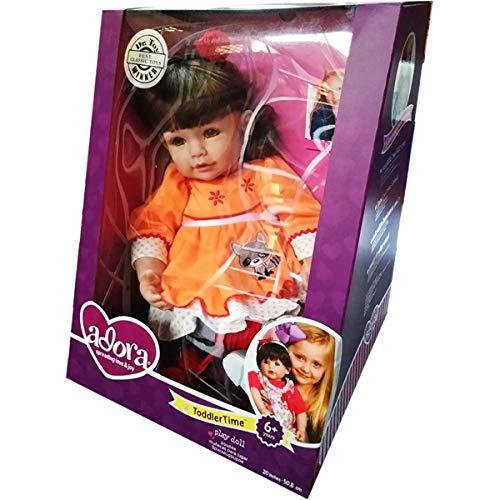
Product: Adora ToddlerTime Girl Doll, Macaraccoon, Weighted Vinyl Baby Doll Toy with Soft Body, 20-inch (Ages 6+)
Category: Toys & Games | Dolls & Accessories | Dolls
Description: Macaraccoon toddler baby doll is 20" from head to toe, and made of baby powder scented high quality vinyl with a moveable head, arms, and legs.
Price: $86.49
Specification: ProductDimensions:10x5x20inches|ItemWeight:2.3pounds|ShippingWeight:3.75pounds(Viewshippingratesandpolicies)|DomesticShipping:ItemcanbeshippedwithinU.S.|InternationalShipping:ThisitemcanbeshippedtoselectcountriesoutsideoftheU.S.LearnMore|ASIN:B01N3QP9QY|Itemmodelnumber:217901|Manufacturerrecommendedage:6-16years